RAF Brawdy

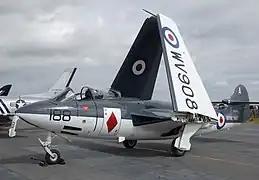
Hawker Sea Hawk FGA.6, WV908, in 806 Naval Air Squadron markings

On the 4 September 1974 No. 229 Operational Conversion Unit RAF relocated from RAF Chivenor. The unit was renamed No. 1 Tactical Weapons Unit RAF (1 TWU). It was tasked with training pilots in air combat, air to ground attack and tactical low flying. The unit was initially made up of Nos. 63, 79 and 234 Squadron RAF.